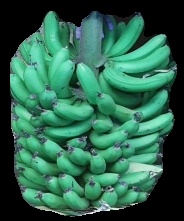
Variety: pachbale
Grade: grade1